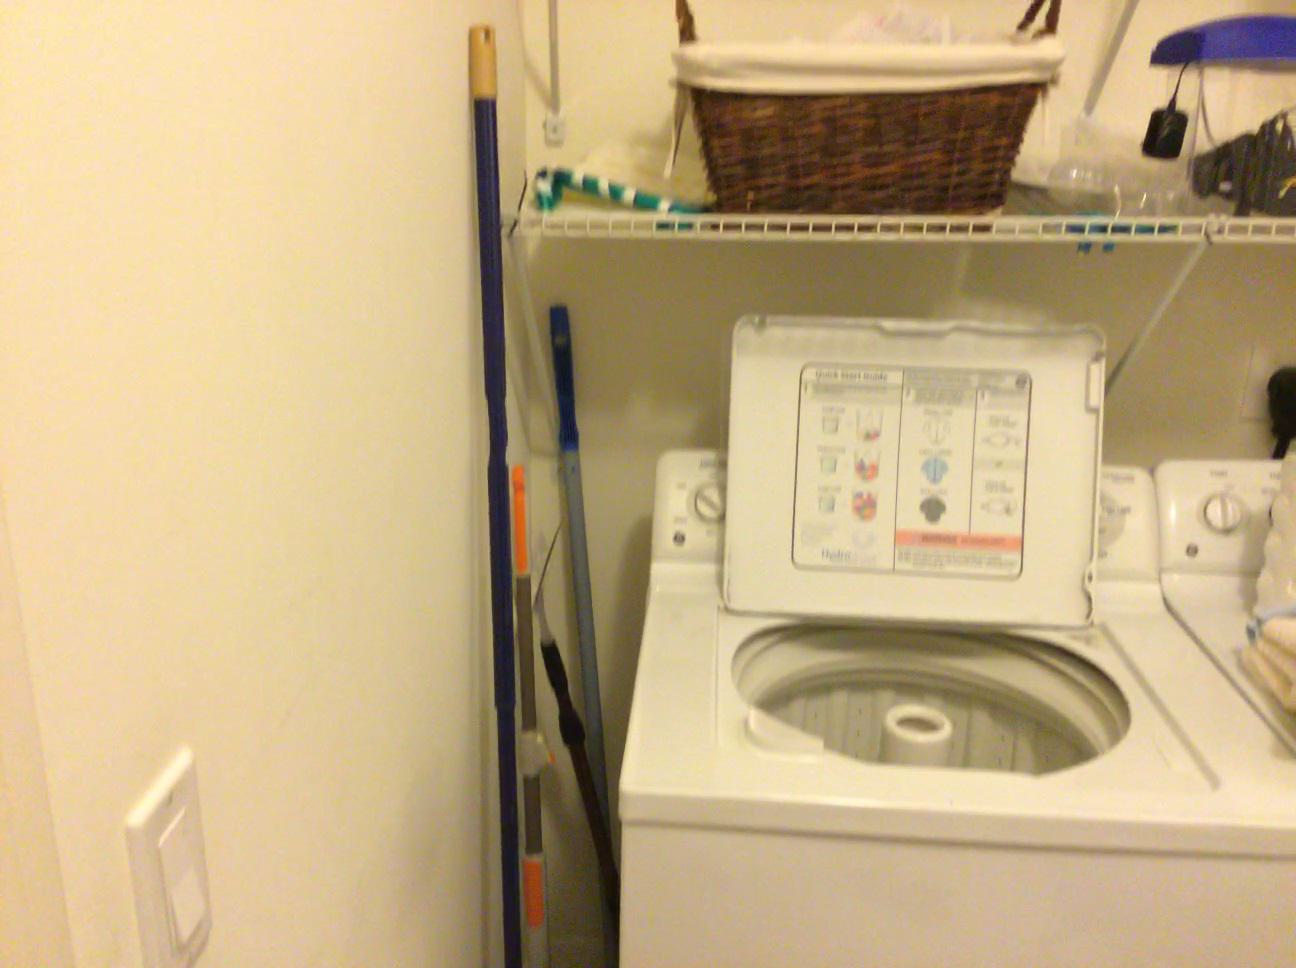
Question: Is the door left of the detergent from the camera's perspective? Final answer should be yes or no.
Answer: Yes